Behaviour and Personality Assessment in Dogs (BPH)

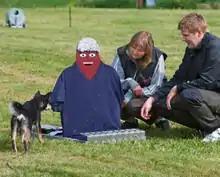
The half-silhouette that is raised in the 'Surprise' step. This dog has progressed to the final phase, where the handler and test leader are assisting the dog in overcoming its fear.

While the dog is walking with its owner, a half-silhouette of a person is quickly raised 3 metres from the dog. The dog should totally overcome its fear and return to a calm state, indicated by 'contact' with the cut-out (judged by the observer). If the dog is still uncertain, the step progresses to other phases, such as the handler and test leader squatting down next to the cut-out and encouraging the dog. Once the dog has made 'contact', the handler is instructed to pat and praise the dog. Fear, aggression, and how quickly the dog overcomes the negative emotional experience are observed and noted.